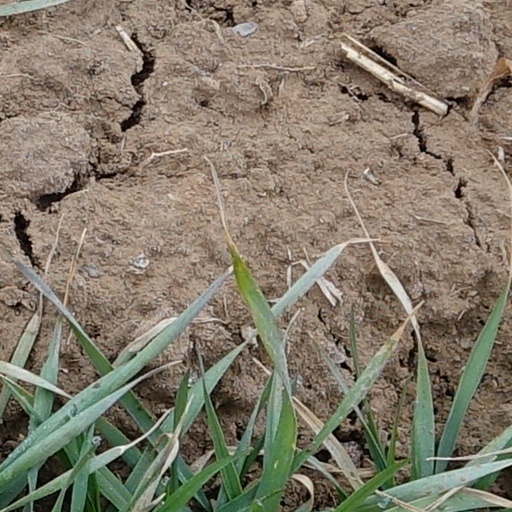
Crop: wheat